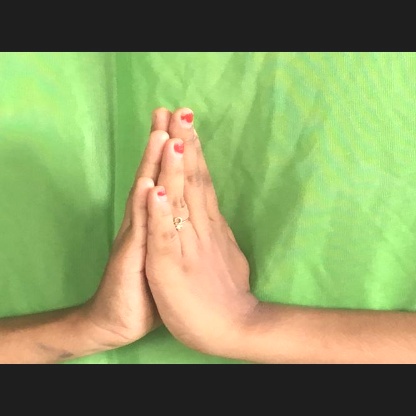
Mudra: Anjali